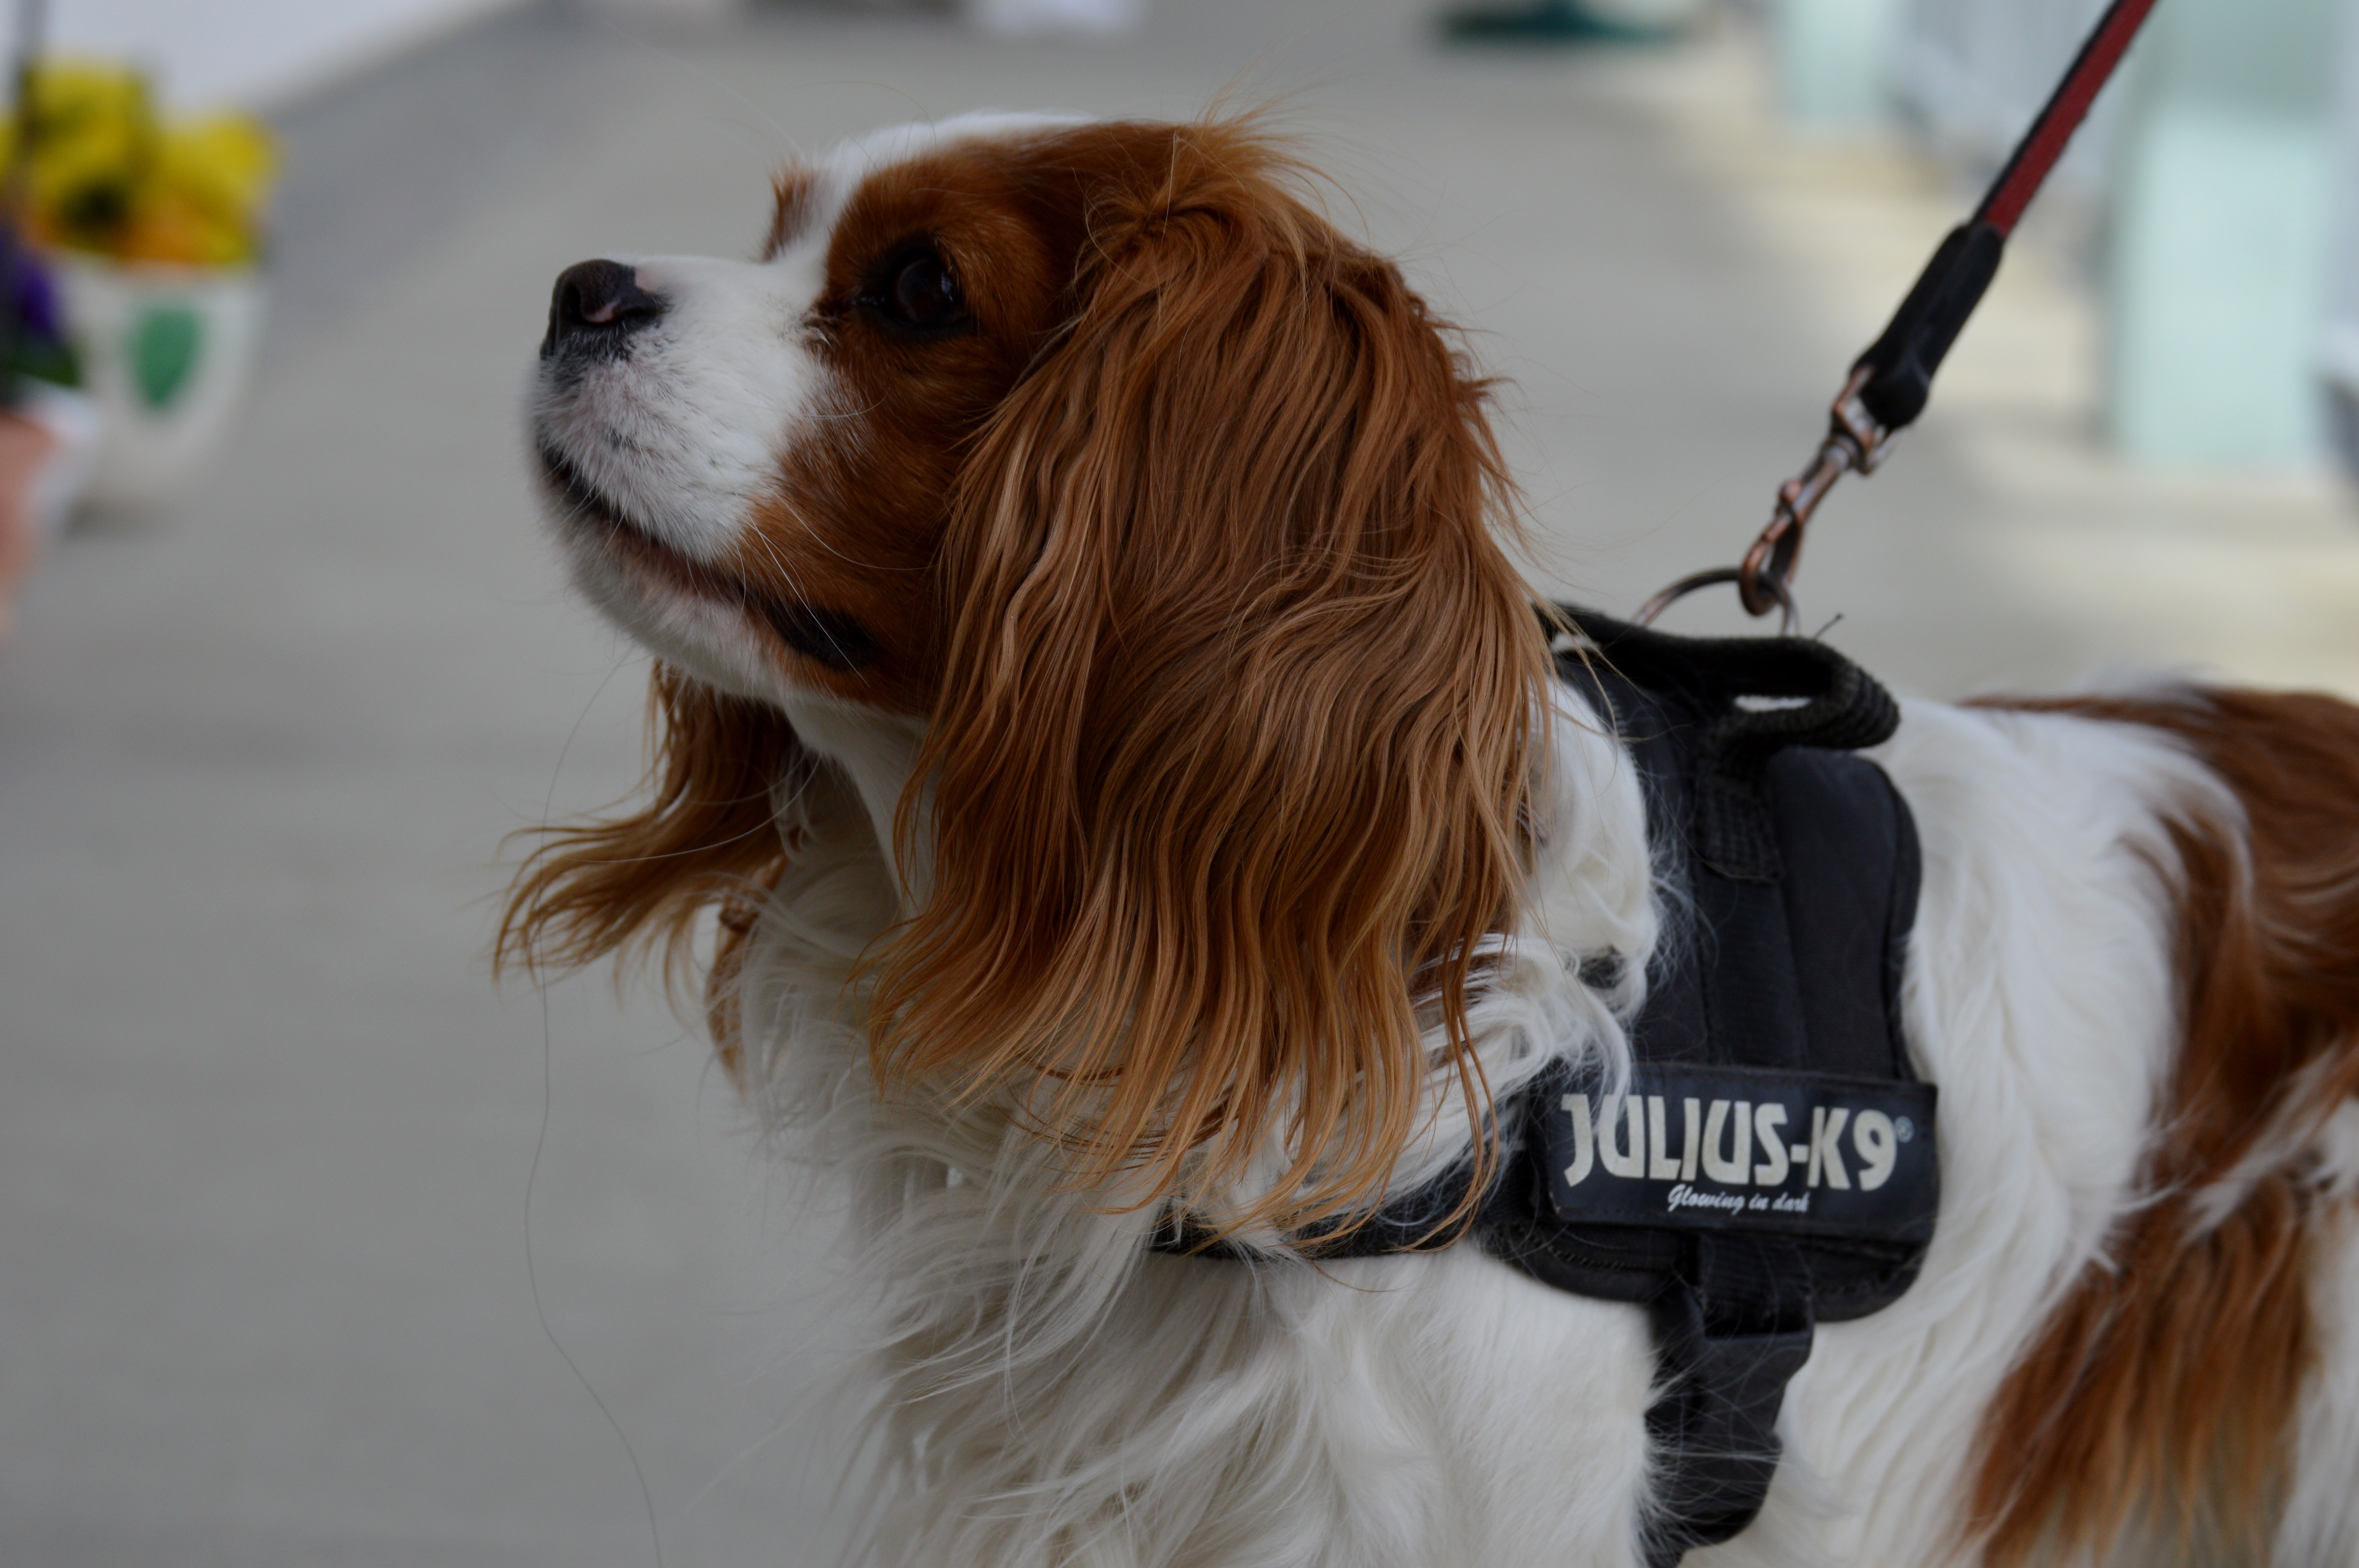
white, dog, animal, cute, pet, fur, brown, mammal, spaniel, vertebrate, funny, cavalier king charles spaniel, king charles spaniel, dog like mammal, english cocker spaniel